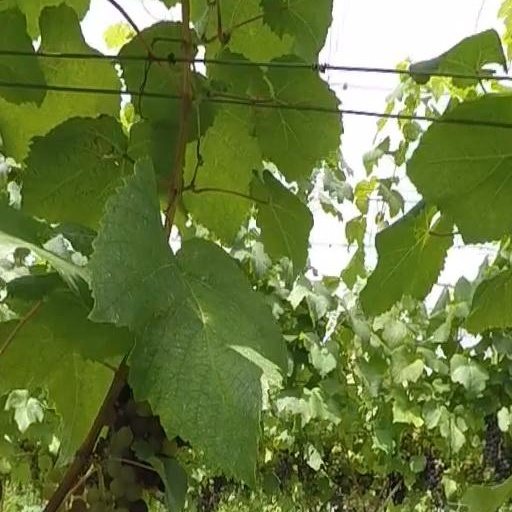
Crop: grape